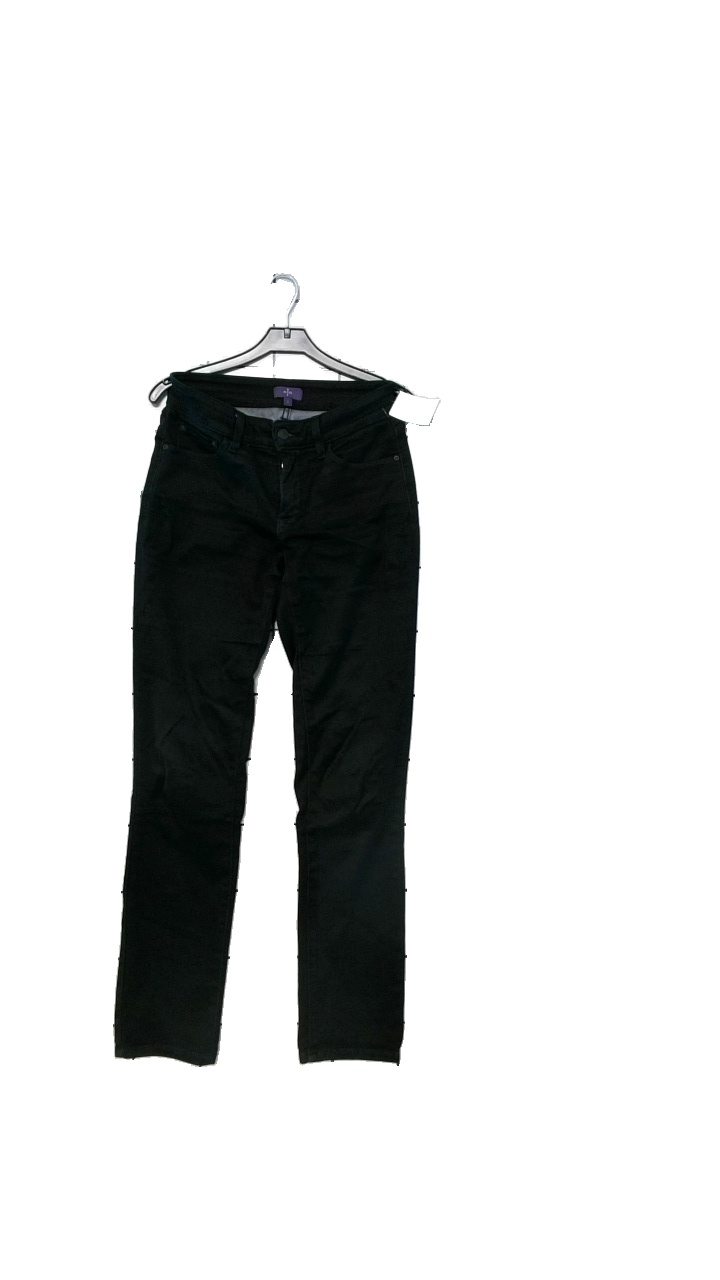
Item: Trousers (Unisex)
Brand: Nxd
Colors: Blue
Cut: Regular
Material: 81%Bommul,18%Polyester,1% Elastan
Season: All
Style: Denim
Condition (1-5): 4
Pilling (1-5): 4
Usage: Reuse
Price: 50-100